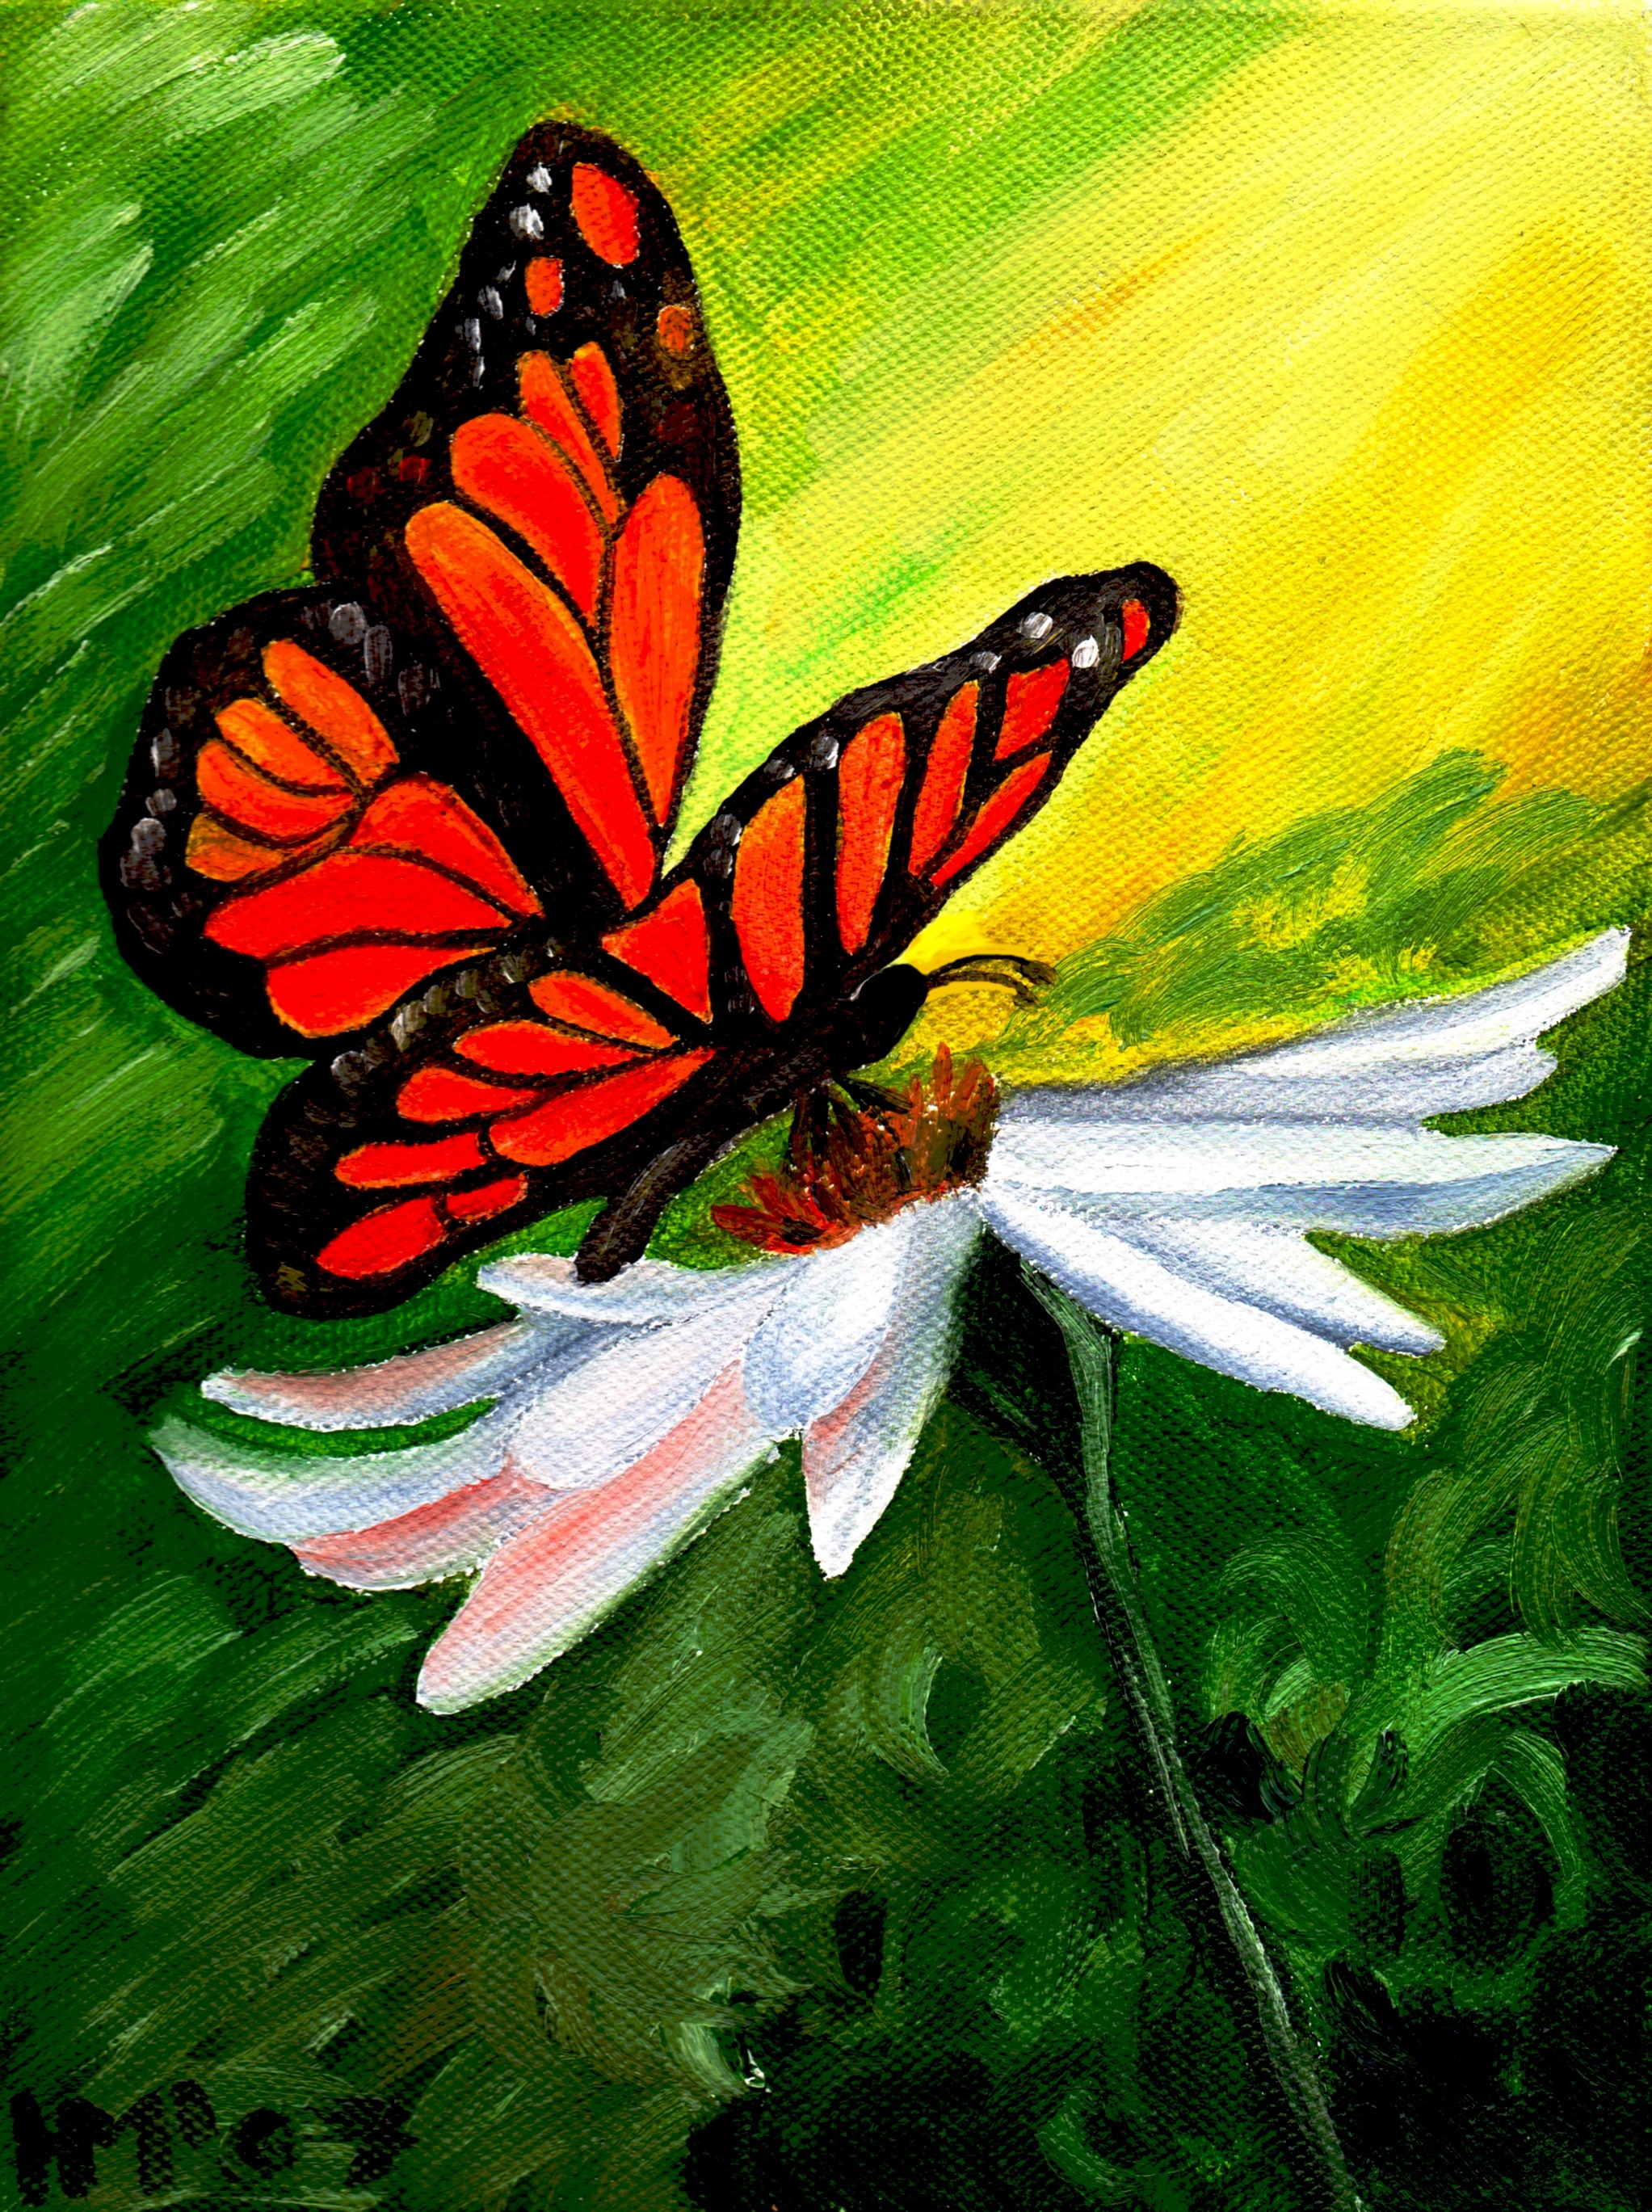
blossom, leaf, flower, bloom, green, insect, paint, botany, butterfly, flora, fauna, invertebrate, painting, art, illustration, oil, canvas, macro photography, pollinator, moths and butterflies